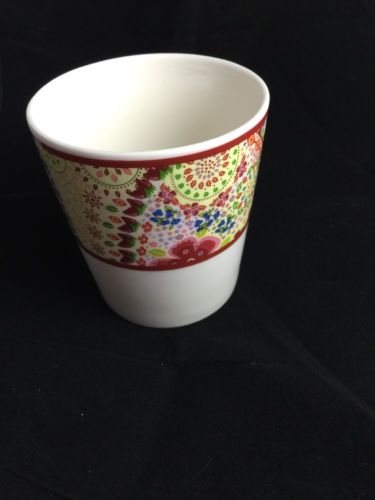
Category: mug